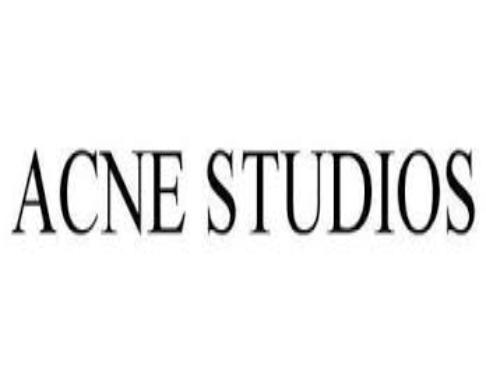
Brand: Acne Studios
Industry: Clothes